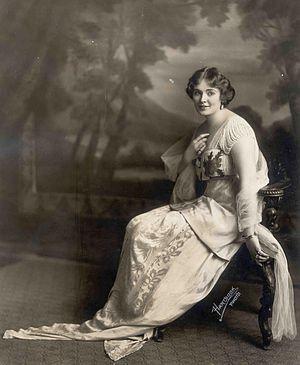
Fred Hartsook était un photographe américain et le propriétaire d'une chaîne de studios.
Marjorie Rambeau est une actrice américaine, née à San Francisco le 15 juillet 1889, morte à Palm Springs le 6 juillet 1970.